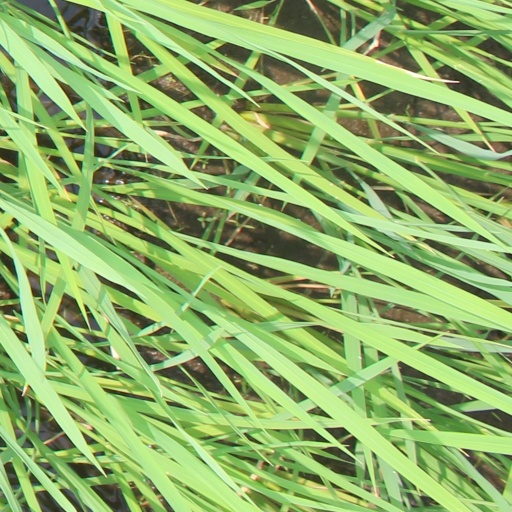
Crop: rice